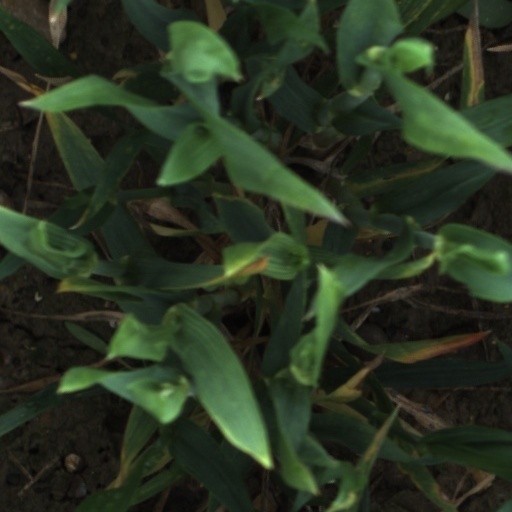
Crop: wheat